Špela Kern

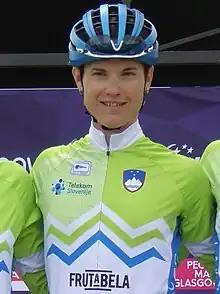
Kern at the 2018 European Road Cycling Championships.

Špela Kern (born 24 February 1990) is a Slovenian racing cyclist, who rides for UCI Women's Continental Team . She has competed in the women's road race at the UCI Road World Championships seven times between 2013, and 2022.